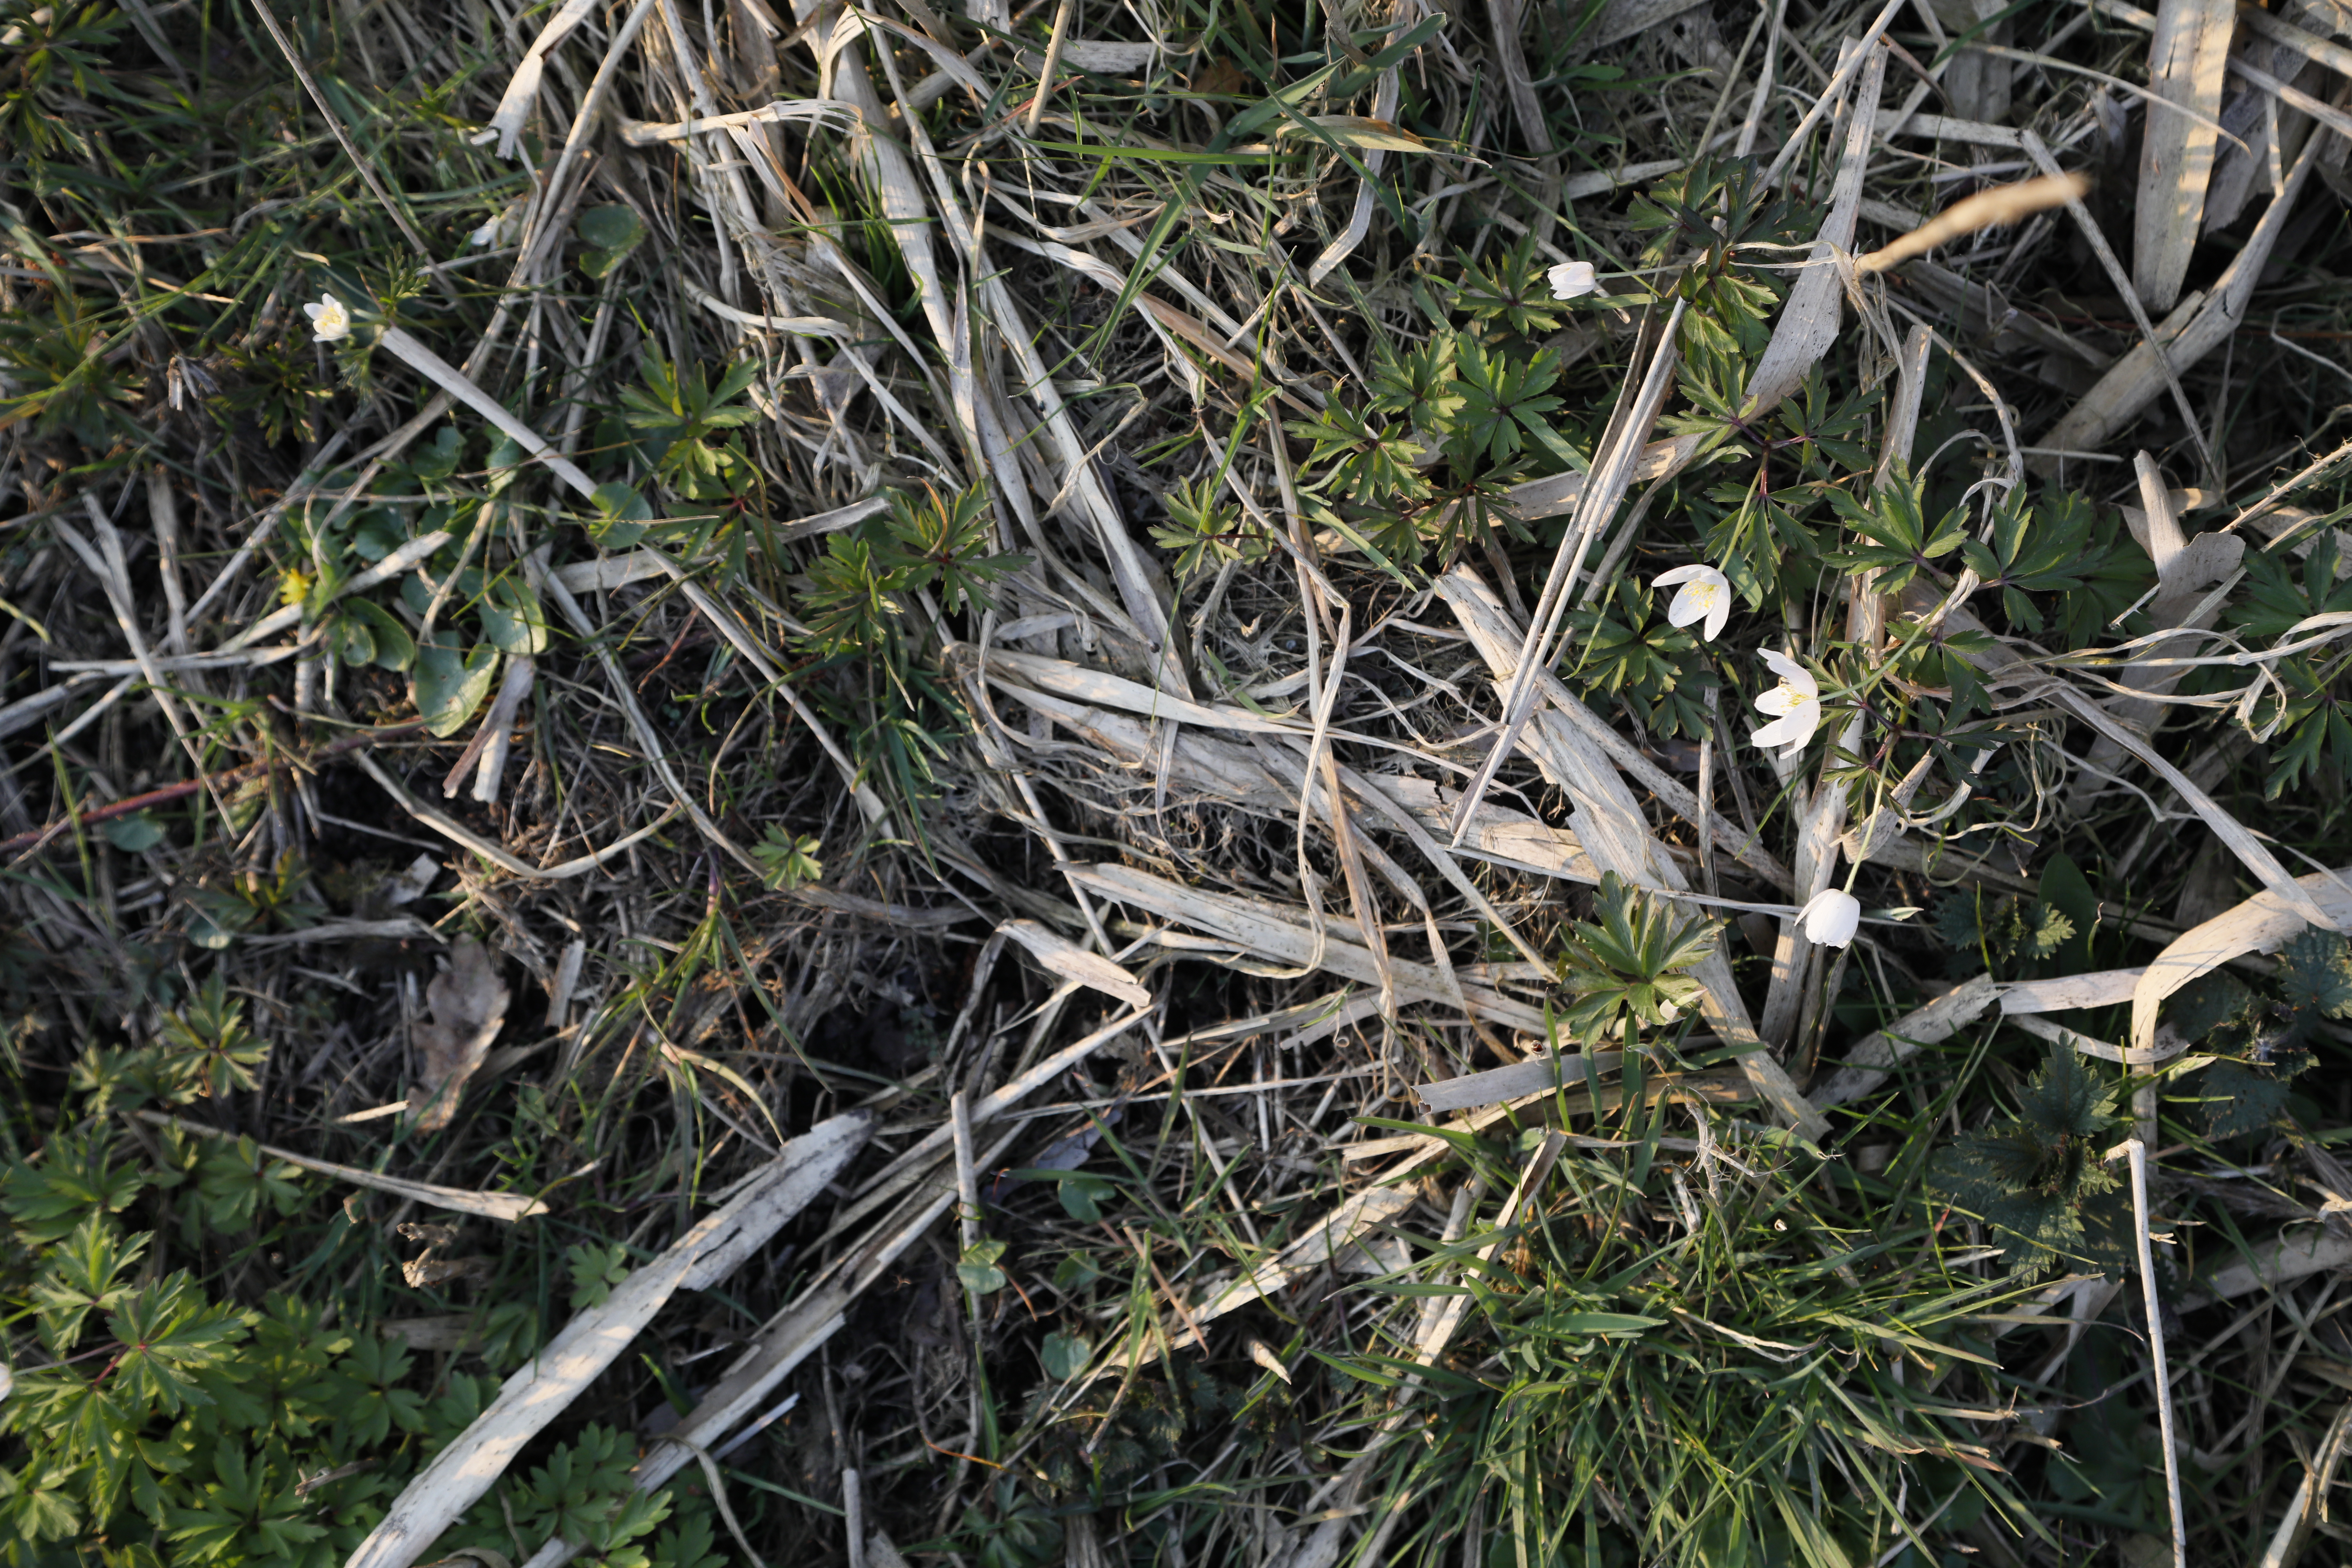
Plant species: Anemone nemorosa